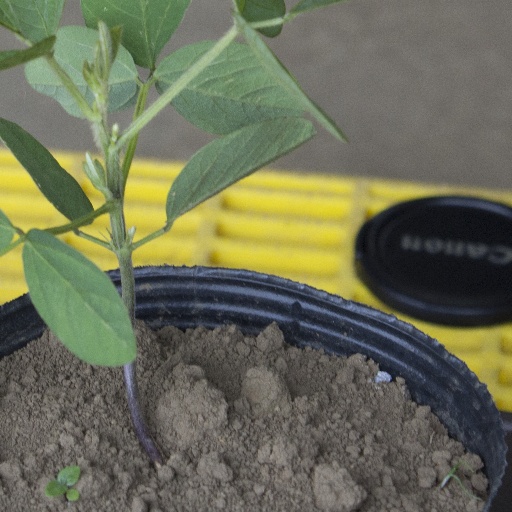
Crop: soybean